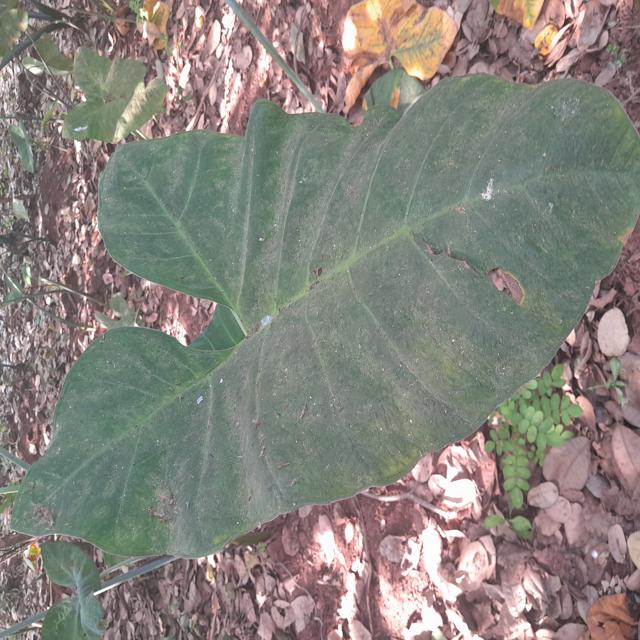
Label: Early_Blight